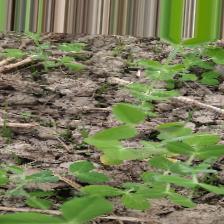
Label: Normal